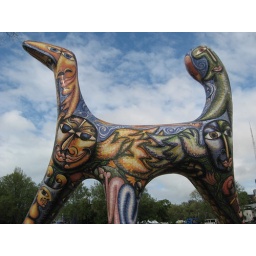
the sky is always blue in melbourne